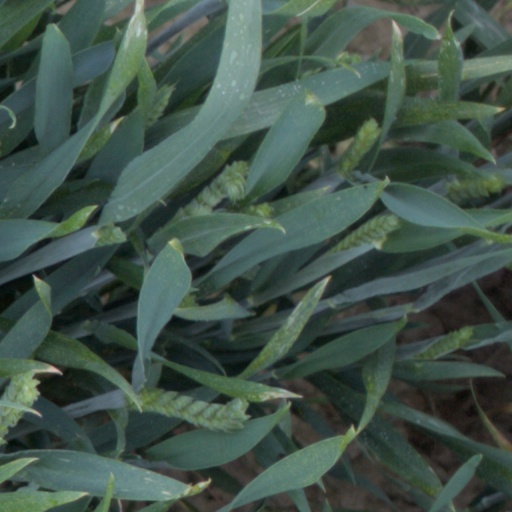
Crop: wheat